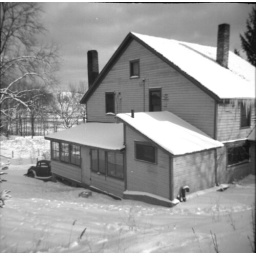
Incochee house 1940s judging from old car in driveway